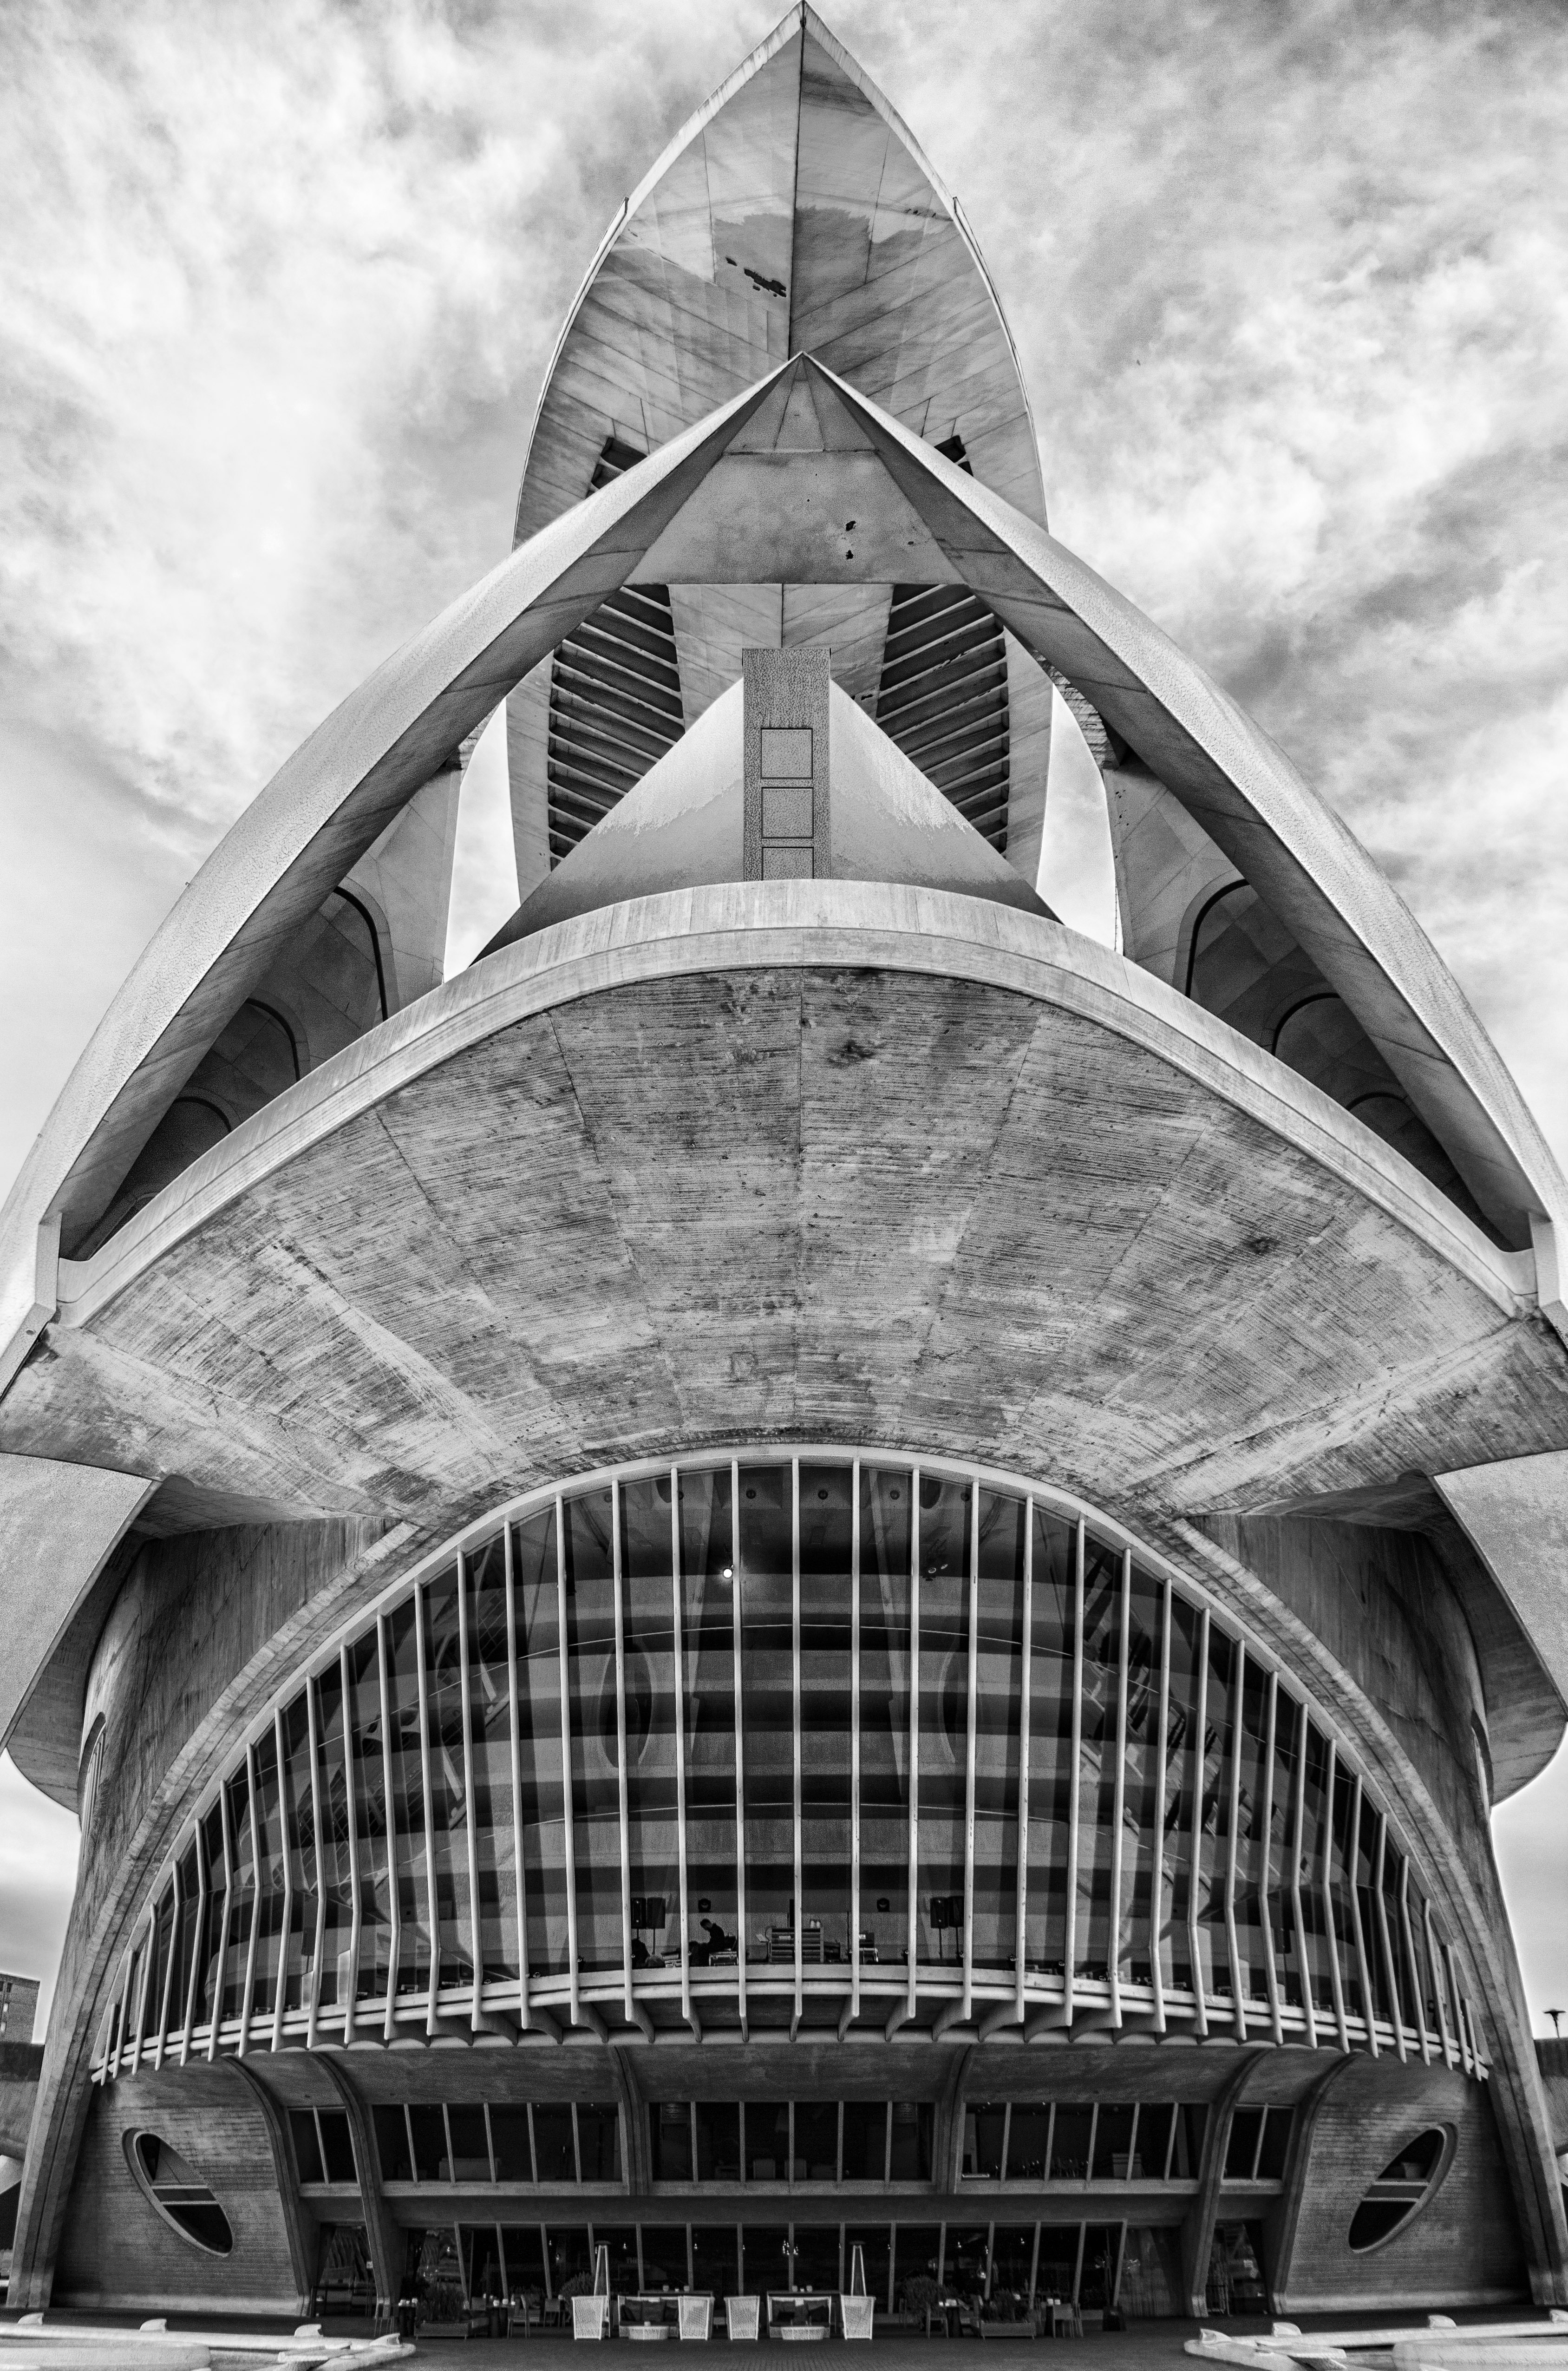
black and white, architecture, skyscraper, monument, landmark, monochrome, spain, symmetry, valencia, dome, shape, calatrava, city of sciences, monochrome photography, cac